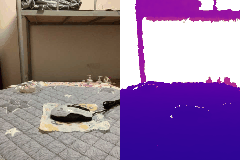
Label: mouse